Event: Nepal Earthquake
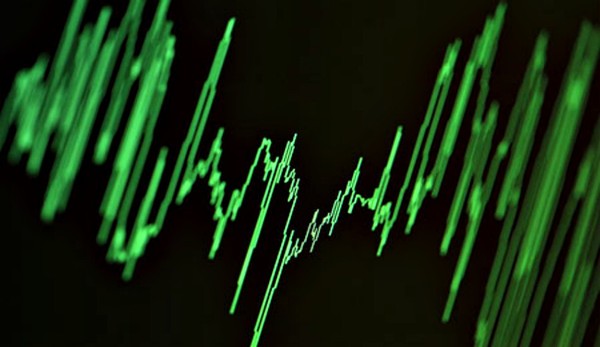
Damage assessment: no_damage